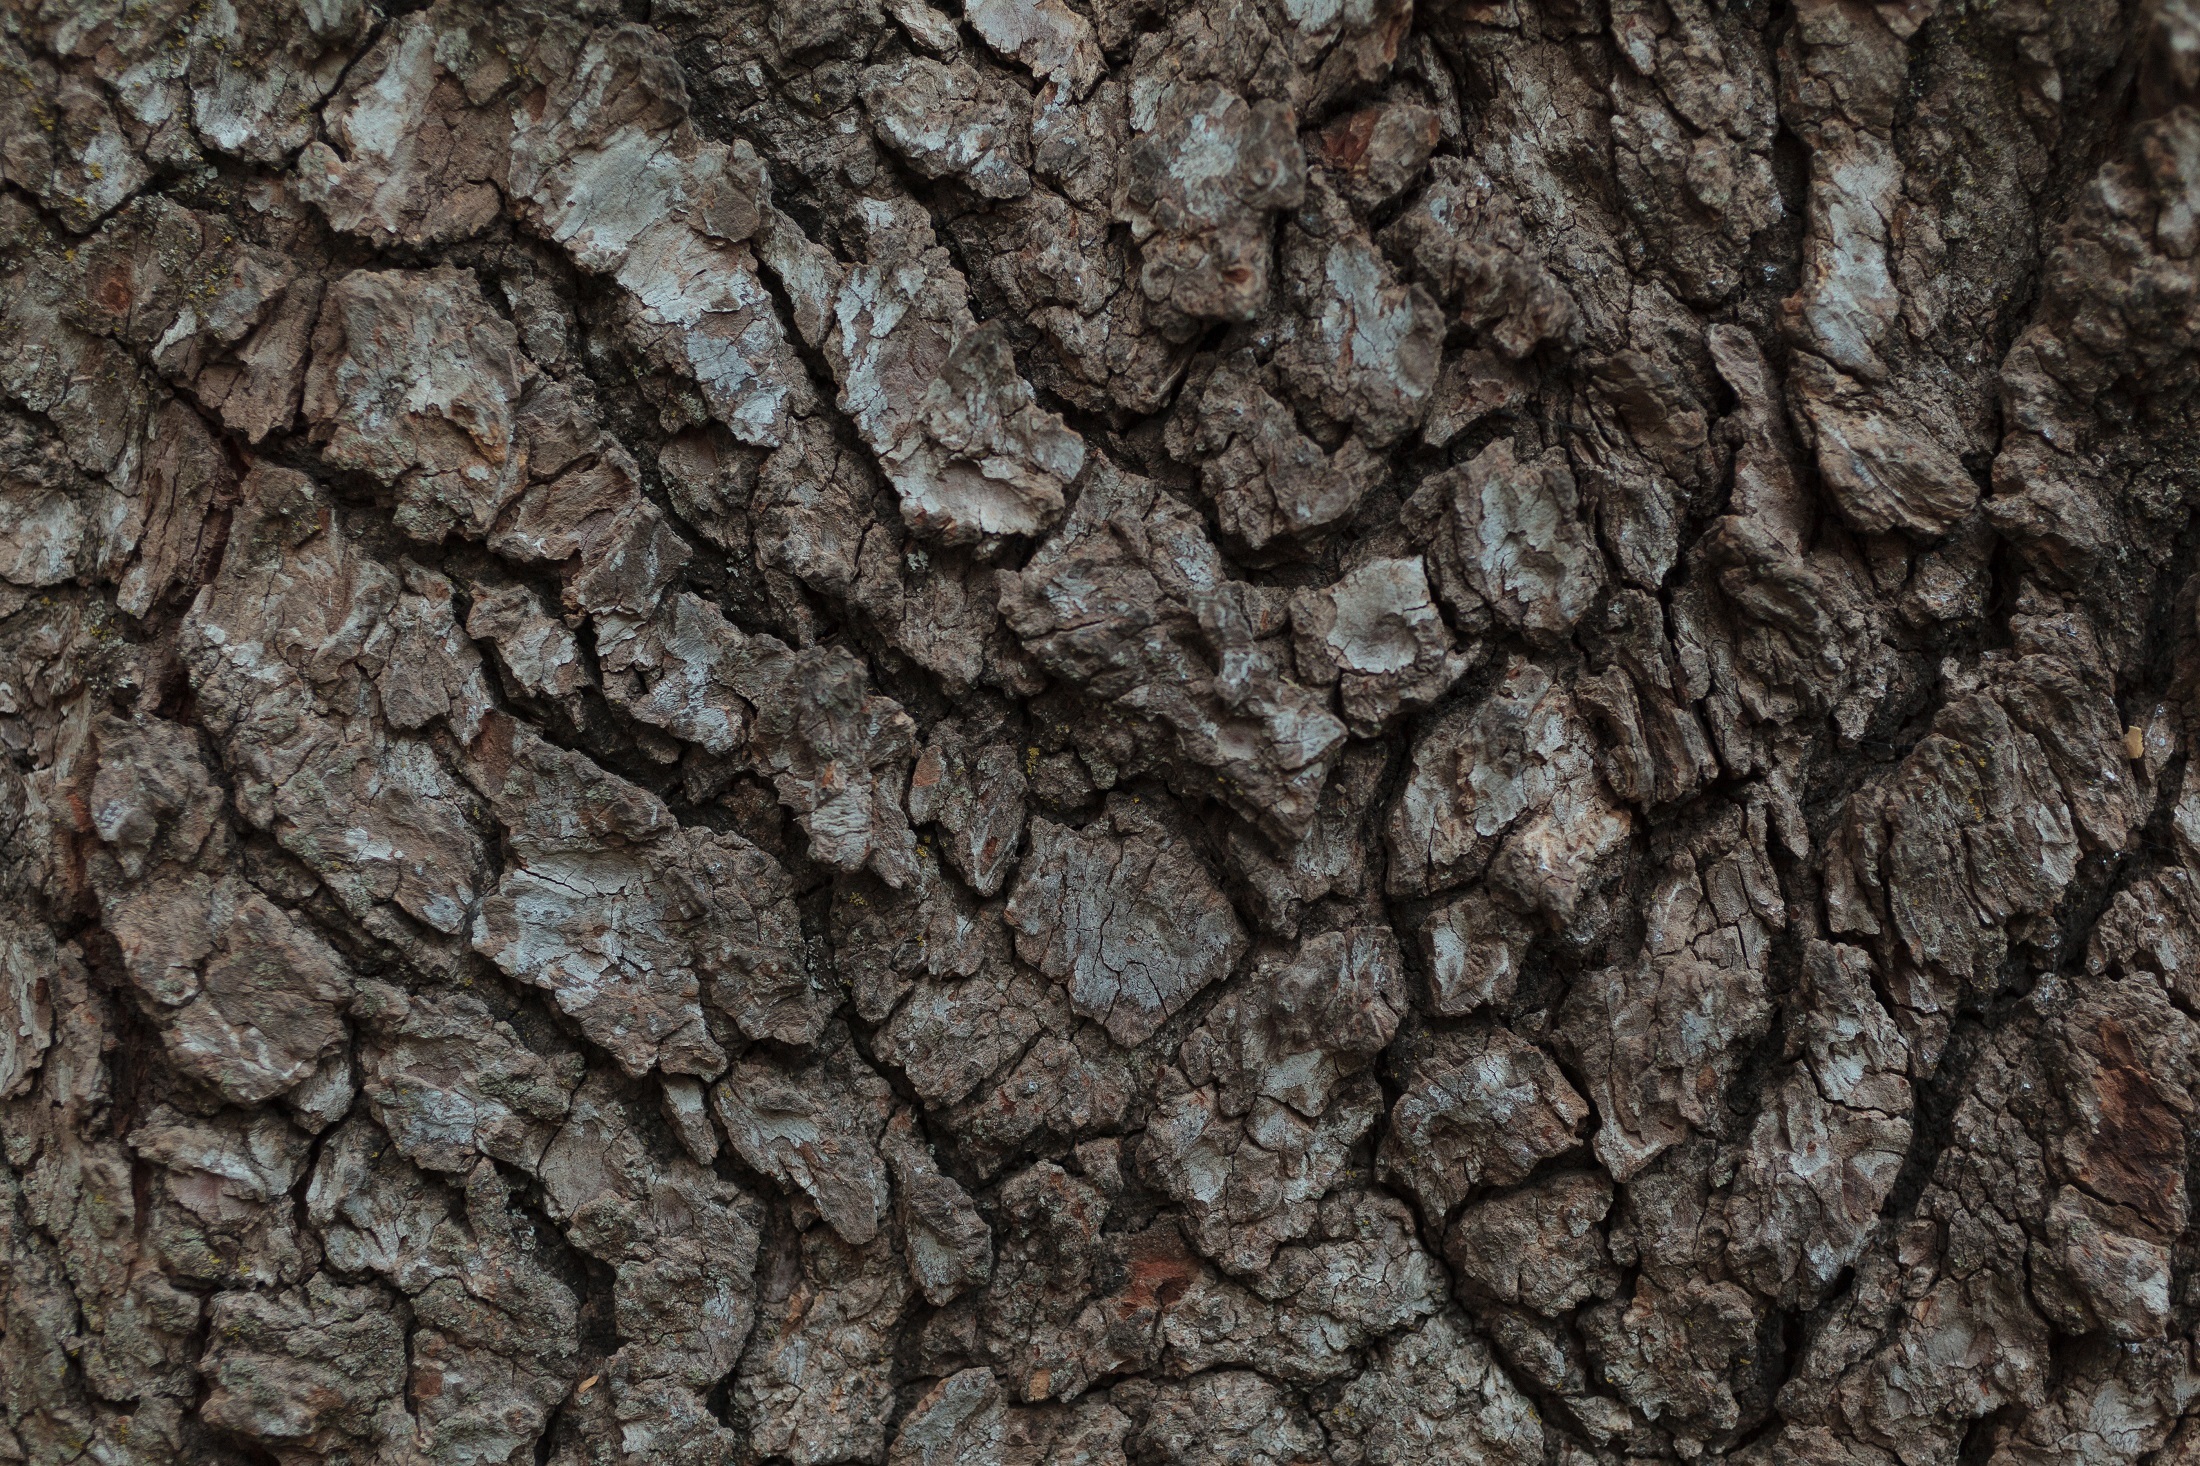
tree, nature, rock, branch, plant, wood, texture, flower, trunk, wall, asphalt, bark, pattern, soil, rugged, stone wall, material, weave, close up, woody plant